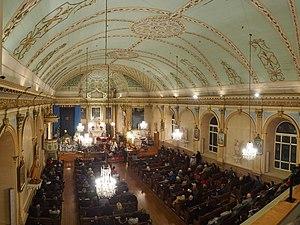
Intérieur de l'église de la Visitation de la Bienheureuse-Vierge-Marie, Montréal, Québec, Canada en 2016.
L'église de la Visitation de la Bienheureuse-Vierge-Marie que l'on nomme aussi plus simplement l'église de la Visitation, est la seule église de style traditionnel québécois sur l'île de Montréal. Construite en pierres des champs entre 1749 et 1751, elle est la plus ancienne église de Montréal encore debout. La façade, modifiée entre 1850 et 1870, est en pierres de taille. Elle est située au 1847, boulevard Gouin Est, au Sault-au-Récollet dans l'arrondissement Ahuntsic-Cartierville, à Montréal.